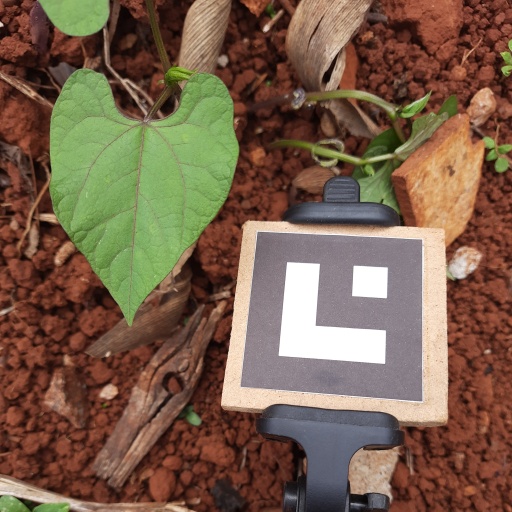
Observations: flat surface, no eating holes, under cloudy sky